Donna Ockenden

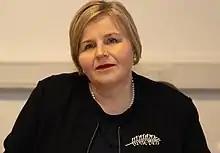
Donna Ockenden

Donna Ockenden , is a British midwife and community activist. She was commissioned in 2016 by the then UK Secretary for Health and Social Care, Jeremy Hunt, to chair an independent review into maternity services at Shrewsbury and Telford Hospital NHS Trust.